Doris Day

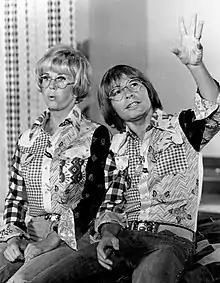
Day with John Denver on the TV special "Doris Day Today"(CBS, February 19, 1975)

Her most commercially successful film for Warner Bros. was "I'll See You in My Dreams" (1951), a musical biography of lyricist Gus Kahn that broke box-office records of 20 years. It was Day's fourth film directed by Curtiz. She appeared as the title character in the comedic western-themed musical "Calamity Jane" (1953). A song from the film, "Secret Love", won the Academy Award for Best Original Song and became Day's fourth No. 1 hit single in the United States.